Shanghai Kiss

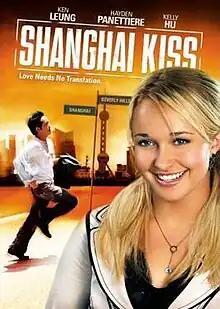
DVD cover

Shanghai Kiss is a 2007 direct-to-DVD film directed by Kern Konwiser and David Ren. It was released on DVD on October 9, 2007. Hayden Panettiere won the Feature Film Award at the Newport Beach Film Festival for her role as Adelaide.